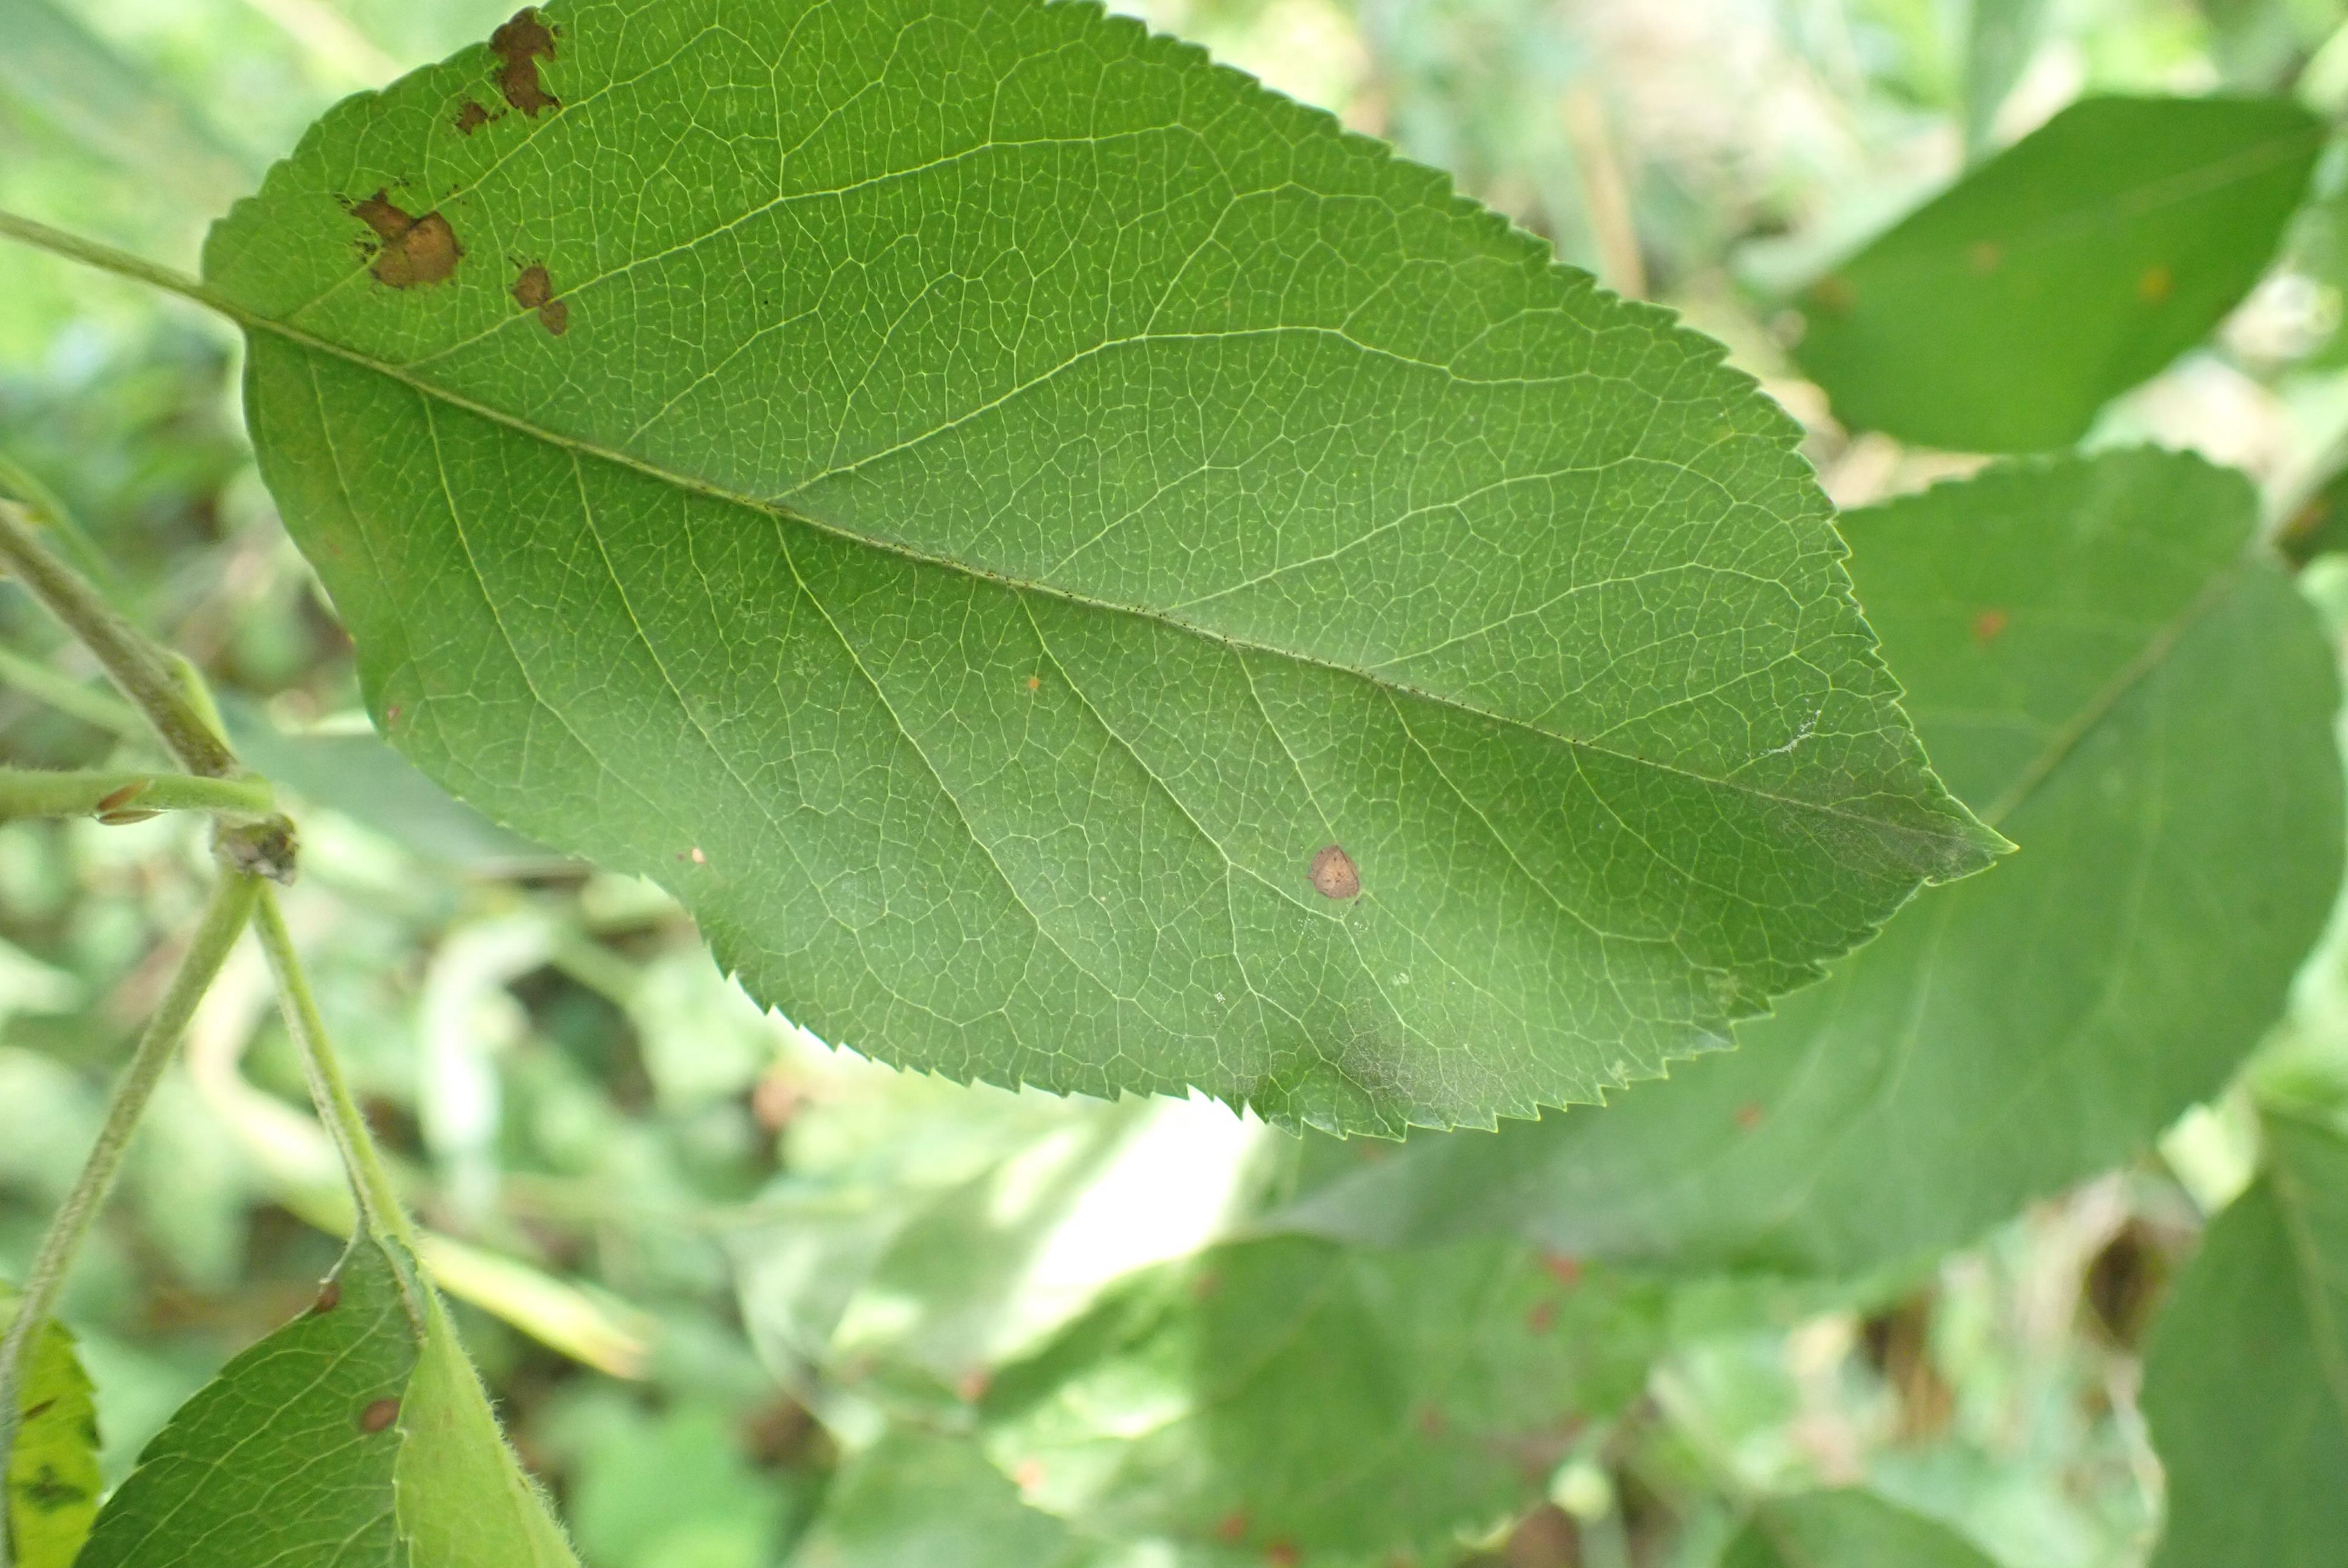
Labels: frog_eye_leaf_spot